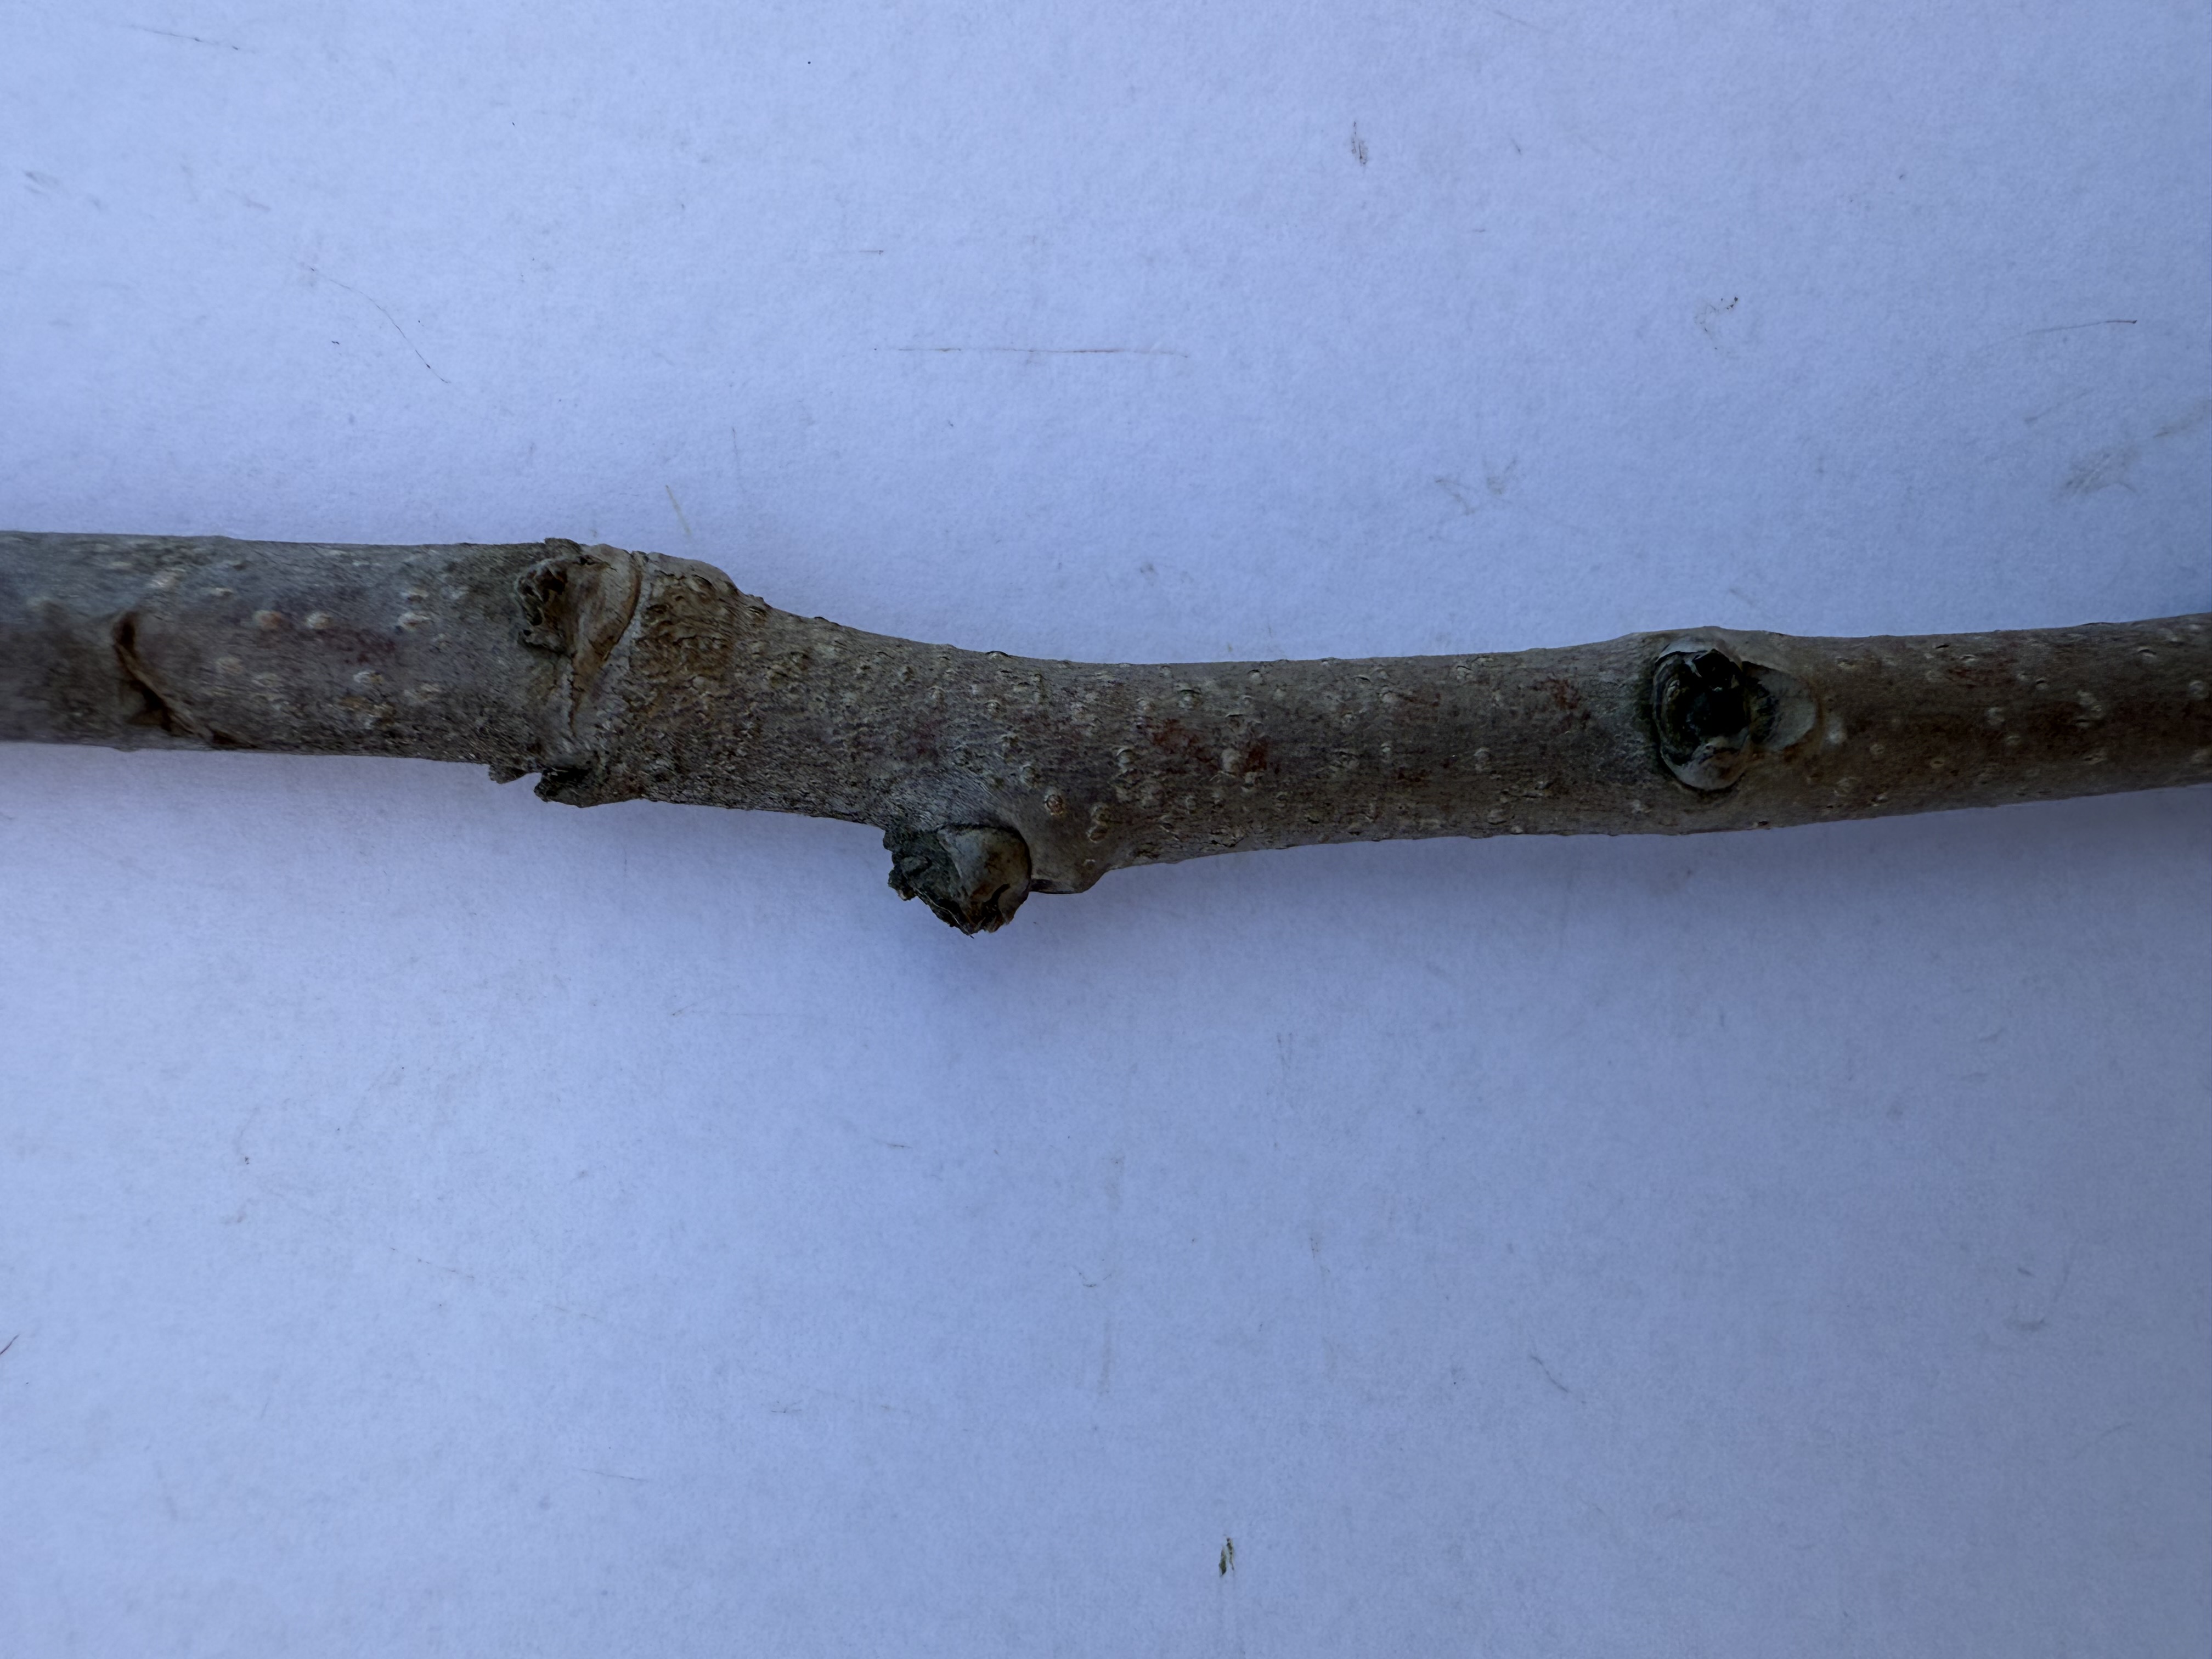
Variety: Hachiya Persimmon